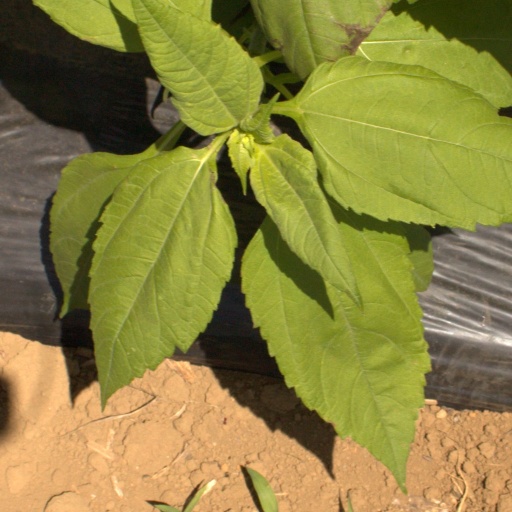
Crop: Jerusalem artichoke